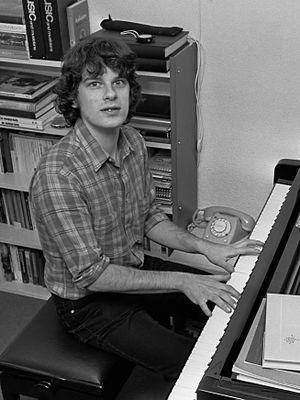
Ronald Brautigam, né à Amsterdam le 1ᵉʳ octobre 1954, est un pianiste et pianofortiste néerlandais.
12 février : La Fleur de pierre, ballet de Prokofiev, créé au Bolchoï de Moscou sous la direction de Urij Fajer.